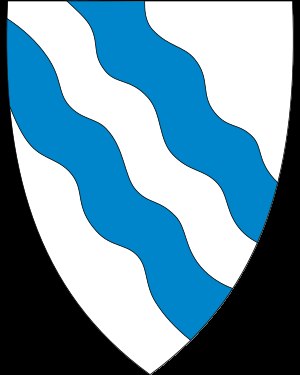
Hurum
Hurums byvåben
Hurum er en en tidligere kommune som fra 2020 er en del af storkommunen Asker i Viken fylke i Norge. Hurum lå før 2020 i det tidligere Buskerud fylke og udgør det meste af halvøen Hurumlandet.